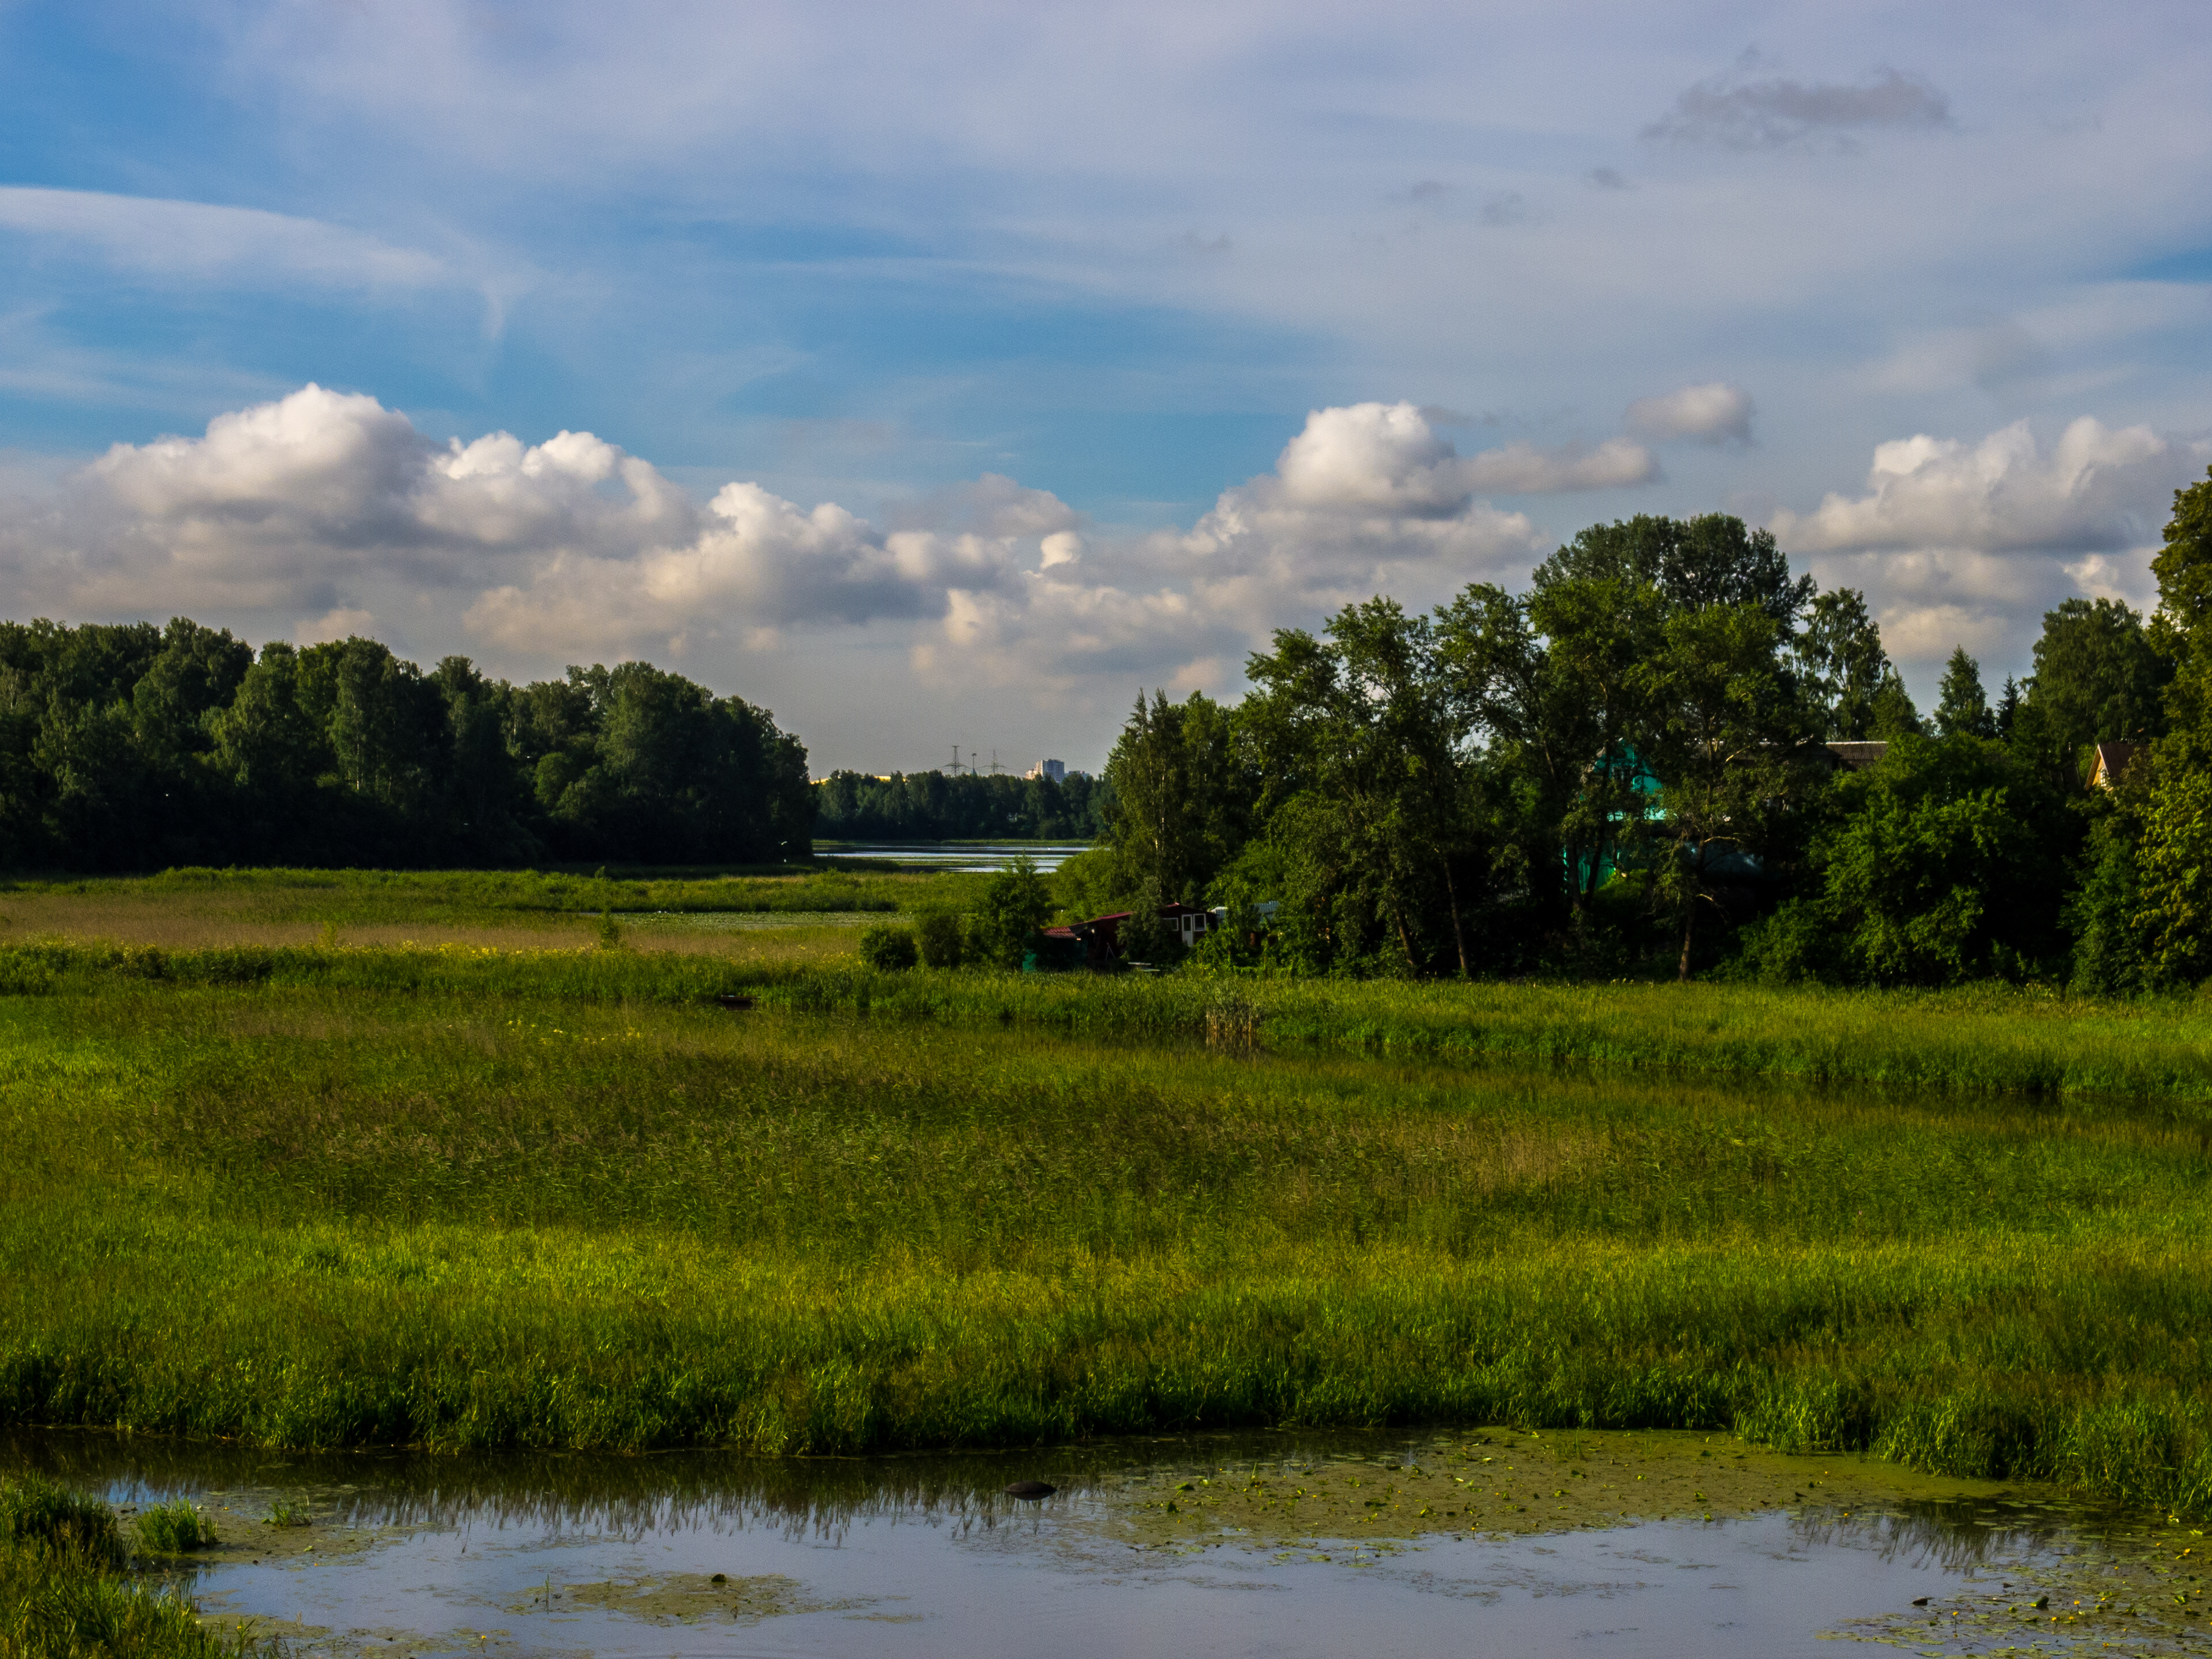
natural, natural landscape, nature, natural environment, grassland, marsh, sky, nature reserve, green, fen, meadow, vegetation, pasture, cloud, floodplain, wetland, field, river, tidal marsh, salt marsh, plain, grass, tree, rural area, bank, water, landscape, prairie, watercourse, grass family, reflection, paddy field, polder, cumulus, Freshwater marsh, land lot, bog, farm, plant, lacustrine plain, pond, fluvial landforms of streams, bayou, lake, riparian forest